Populus

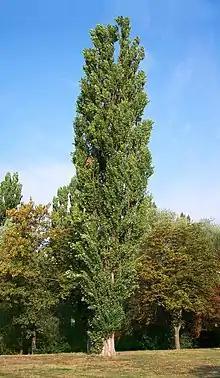
Fastigiate black poplar cultivar of the Plantierensis group, in Hungary

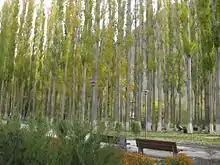
Poplars dominate the flora of Khorog City Park, Gorno-Badakhshan, Tajikistan

Many poplars are grown as ornamental trees, with numerous cultivars used. They have the advantage of growing to a very large size at a rapid pace. Almost all poplars take root readily from cuttings or where broken branches lie on the ground (they also often have remarkable suckering abilities, and can form huge colonies from a single original tree, such as the famous "Pando" forest made of thousands of "Populus tremuloides" clones).